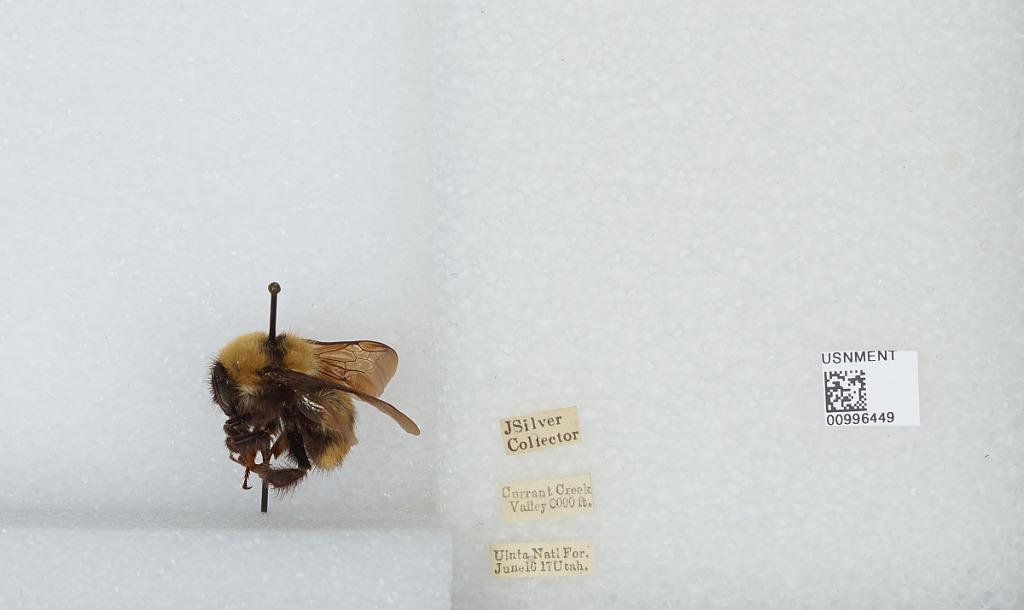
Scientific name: Bombus (Fervidobombus) californicus Smith
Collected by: J. Silver
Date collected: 1917-6-16
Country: United States
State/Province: Utah
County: Wasatch
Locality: Currant Creek Valley, Uinta National Forest
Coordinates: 40.3561, -111.087